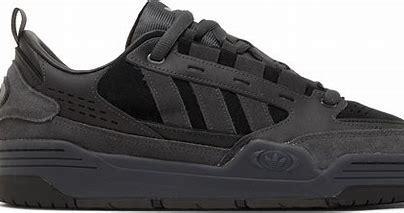
Brand: Adidas
Model: ADI2000